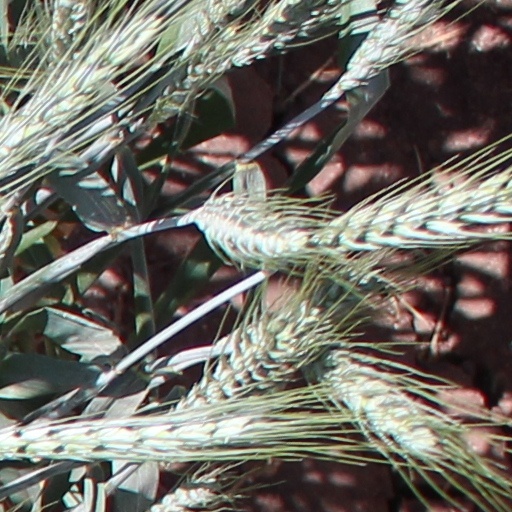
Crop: wheat